Brackenhall

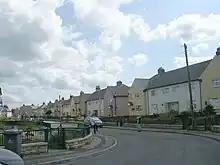
Some of the remaining original housing

In 1997, the council purchased the pub and closed it down, then demolished some of the 1,050 homes on the estate, 20% of which were, at the time, unoccupied. The council entered into a public/private partnership with Southdale Homes. and created new housing which benefited from the location's proximity to the Fixby area, where house prices were relatively buoyant.